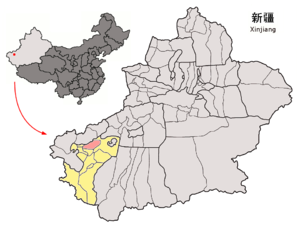
Le xian de Peyziwat est un district administratif de la région autonome du Xinjiang en Chine. Il est placé sous la juridiction de la préfecture de Kachgar.